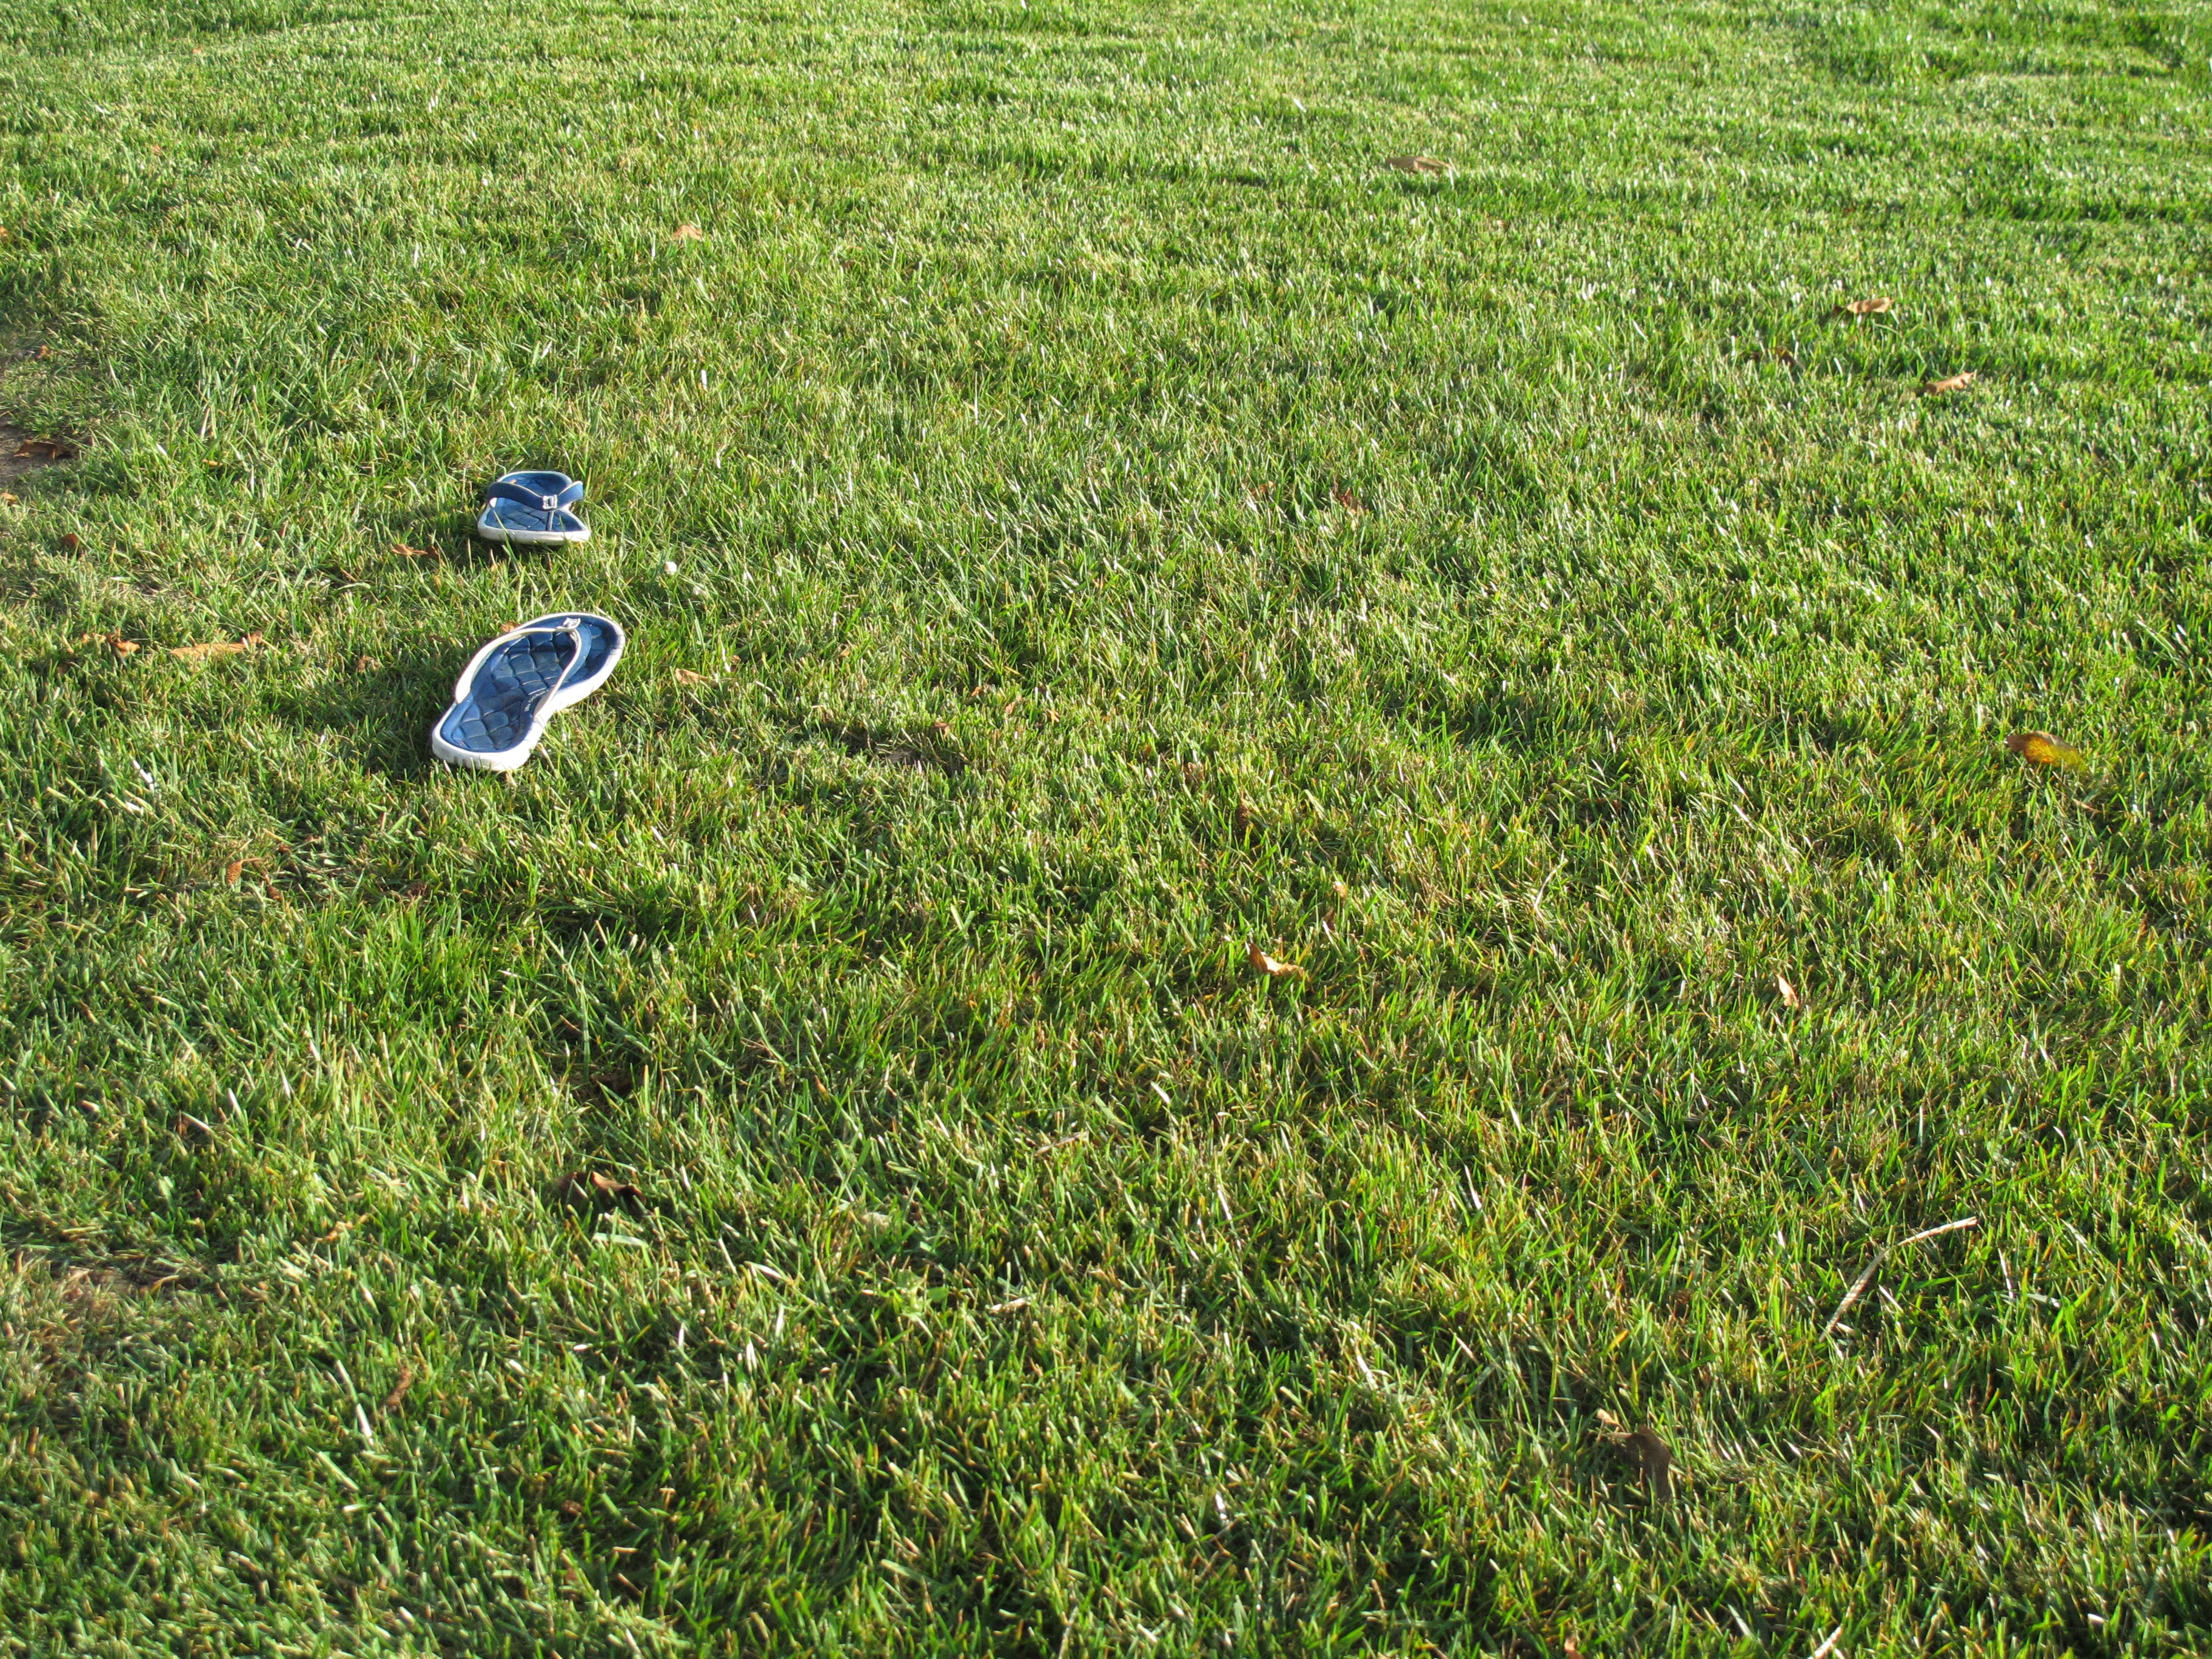
nature, grass, plant, field, lawn, meadow, leaf, flower, green, relax, crop, park, holiday, soil, agriculture, leisure, outdoors, shoes, grassland, sandals, shrub, footwear, pair, casual, flip flops, grass family